Free France

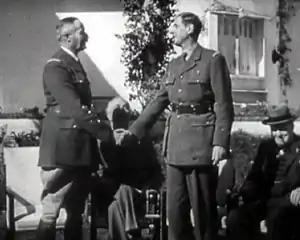
Henri Giraud and during the Casablanca Conference in January 1943. Churchill and Roosevelt are in the background.

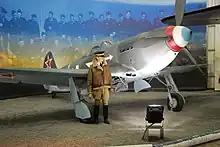
FAFL "Normandie-Niemen" Yak-3 preserved at the Paris Le Bourget museum

Throughout 1942 in North Africa, British Empire forces fought a desperate land campaign against the Germans and Italians to prevent the loss of Egypt and the vital Suez canal. Here, fighting in the harsh Libyan desert, Free French soldiers distinguished themselves. General Marie Pierre Koenig and his unit—the 1st Free French Infantry Brigade—resisted the "Afrika Korps" at the Battle of Bir Hakeim in June 1942, although they were eventually obliged to withdraw, as Allied forces retreated to El Alamein, their lowest ebb in the North African campaign. Koenig defended Bir Hakeim from 26 May to 11 June against superior German and Italian forces led by Generaloberst Erwin Rommel, proving that the FFF could be taken seriously by the Allies as a fighting force. British General Claude Auchinleck said on 12 June 1942, of the battle: "The United Nations need to be filled with admiration and gratitude, in respect of these French troops and their brave General Koenig". Even Hitler was impressed, announcing to the journalist Lutz Koch, recently returned from Bir Hakeim: